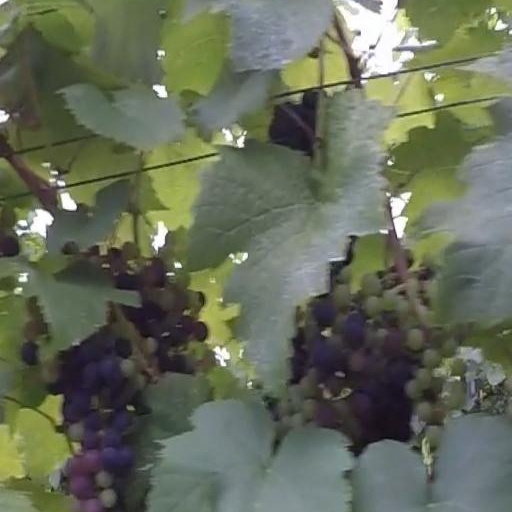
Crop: grape